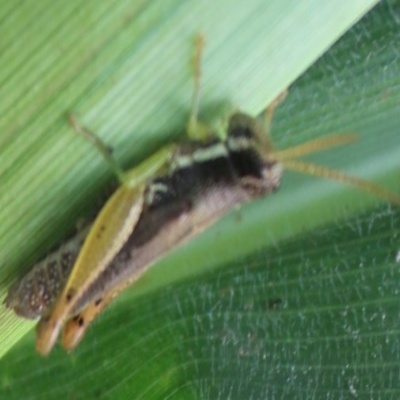
Crop: Maize
Condition: grasshoper